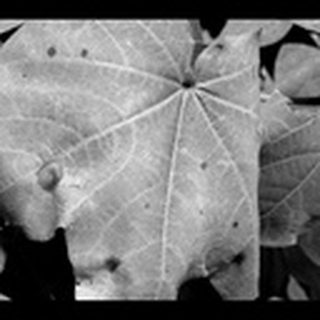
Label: cotton_target_spot